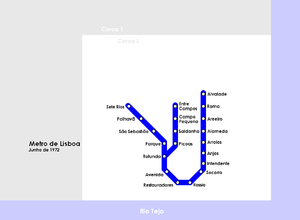
Le métro de Lisbonne est le principal réseau de transport en commun de la capitale du Portugal. Ouvert en 1959, il comporte 4 lignes, 56 stations et 46,5 km de voies. Le métro de Lisbonne se caractérise par la décoration soignée de ses stations les plus récentes. Il a transporté 140 millions de passagers en 2014.